Tarleton State University

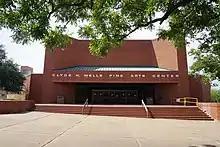
Clyde H. Wells Fine Arts Center

Tarleton State University athletics currently competes at the NCAA Division I level in the Western Athletic Conference (WAC). They were admitted into the WAC on July 1, 2020, therefore ending their 26-year stint at the Division II level with the Lone Star Conference (LSC). Their admission into the LSC in 1995 marked their second period of membership, having previously participated from 1968 to 1975. They were a founding member of the Texas Intercollegiate Athletic Association (TIAA) in 1976 and remained in that league until 1990. From 1991 to 1994 Tarleton played as an Independent.